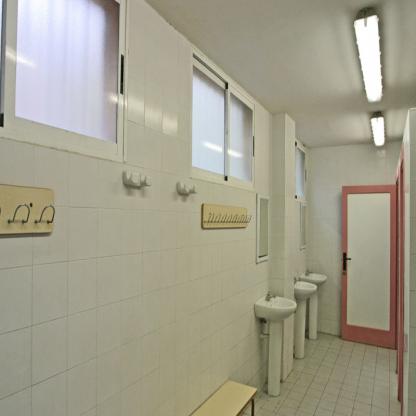
Scene: Indoor